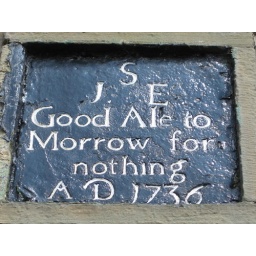
Inscription above the door of the Cross Gaits public house on the Barrowford to Barnoldswick road, Pendle, Lancashire.